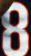
Number: 8